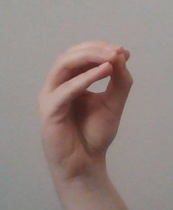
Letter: ha